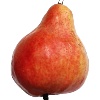
Label: red_pear